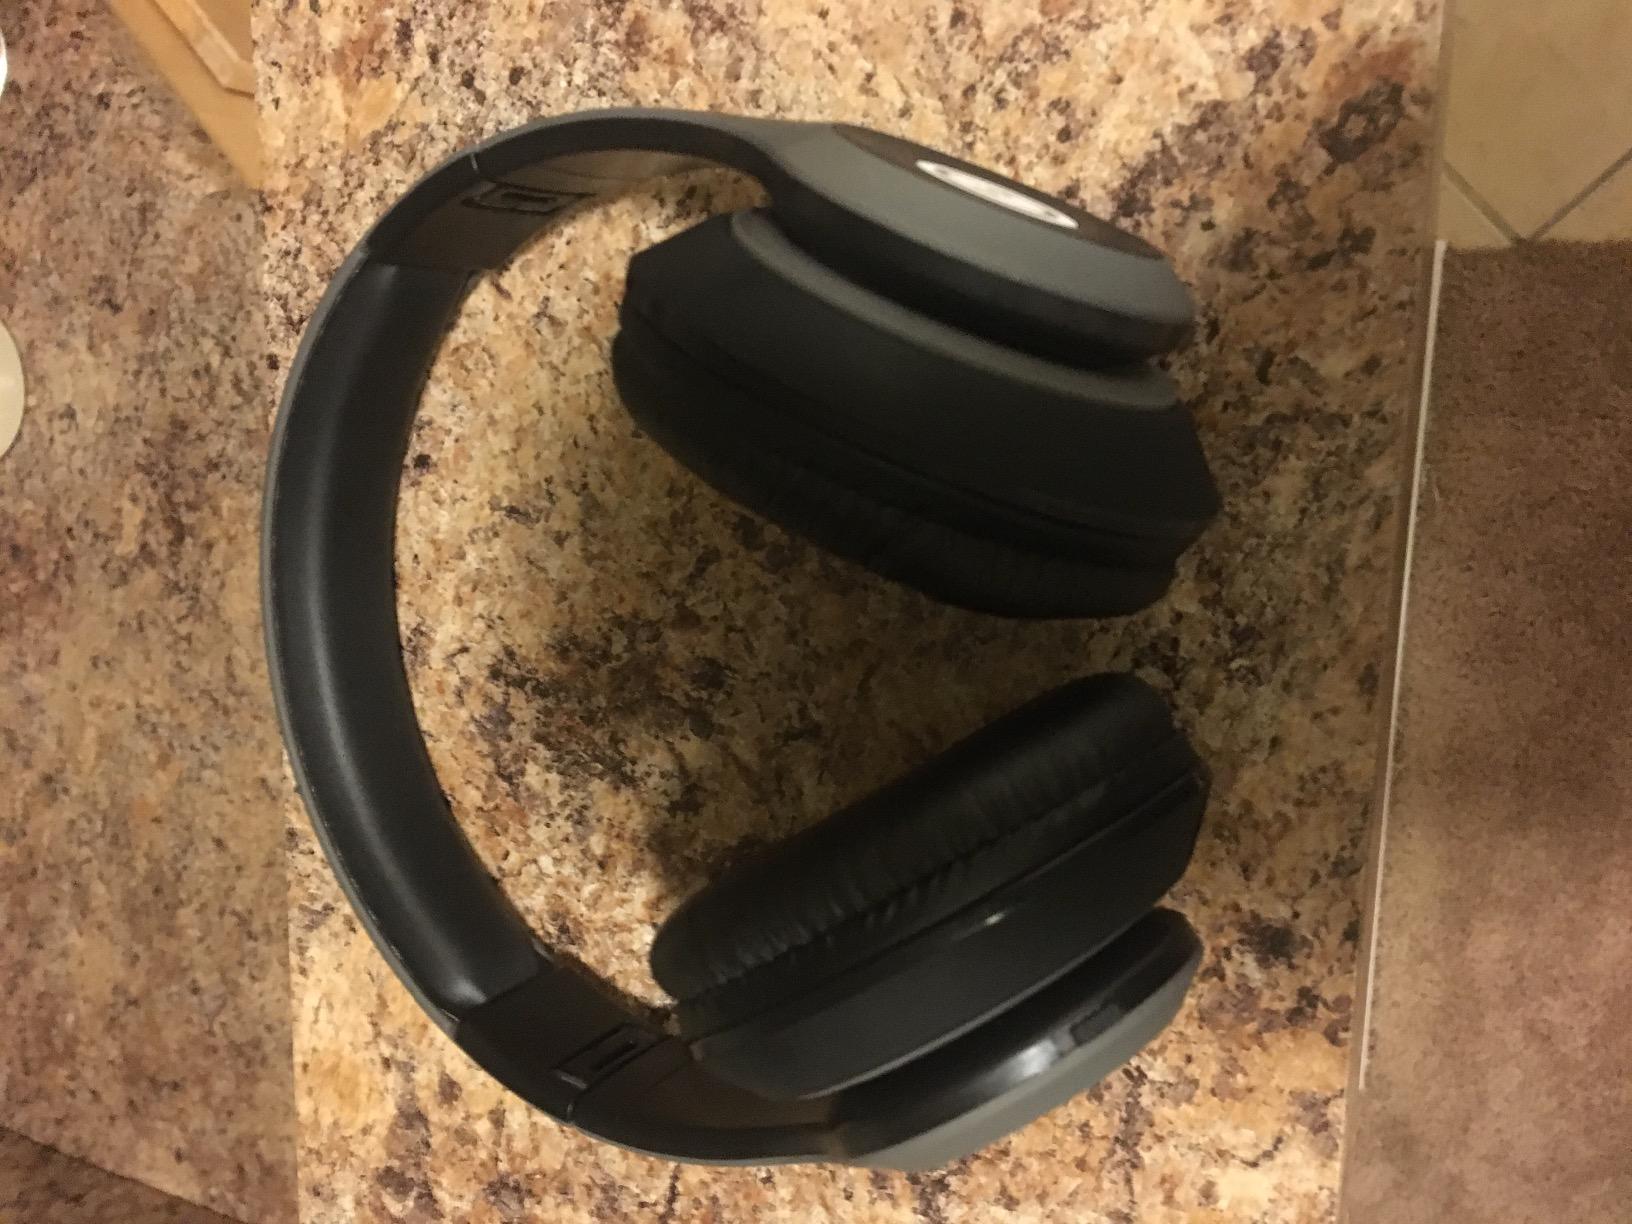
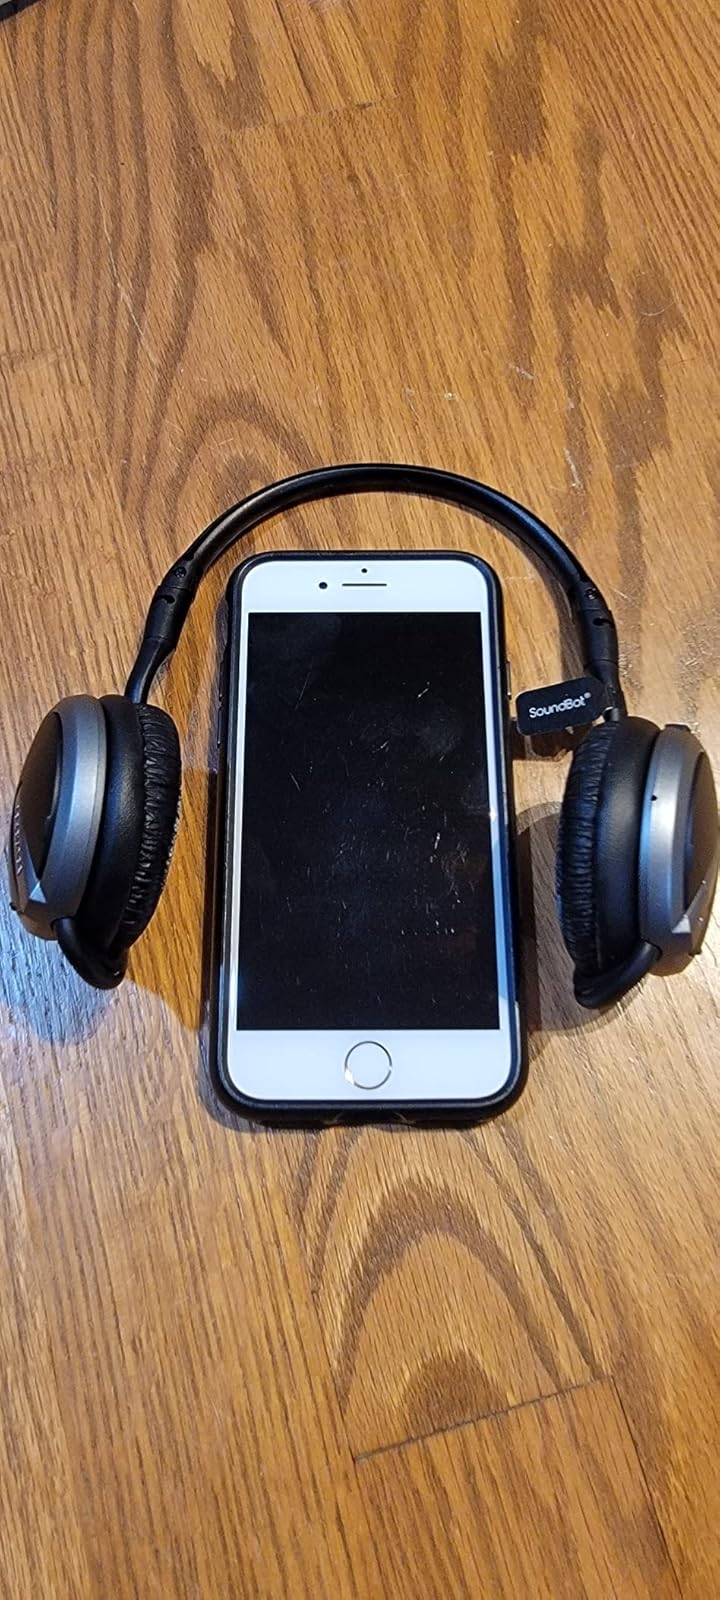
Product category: headphones
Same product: no